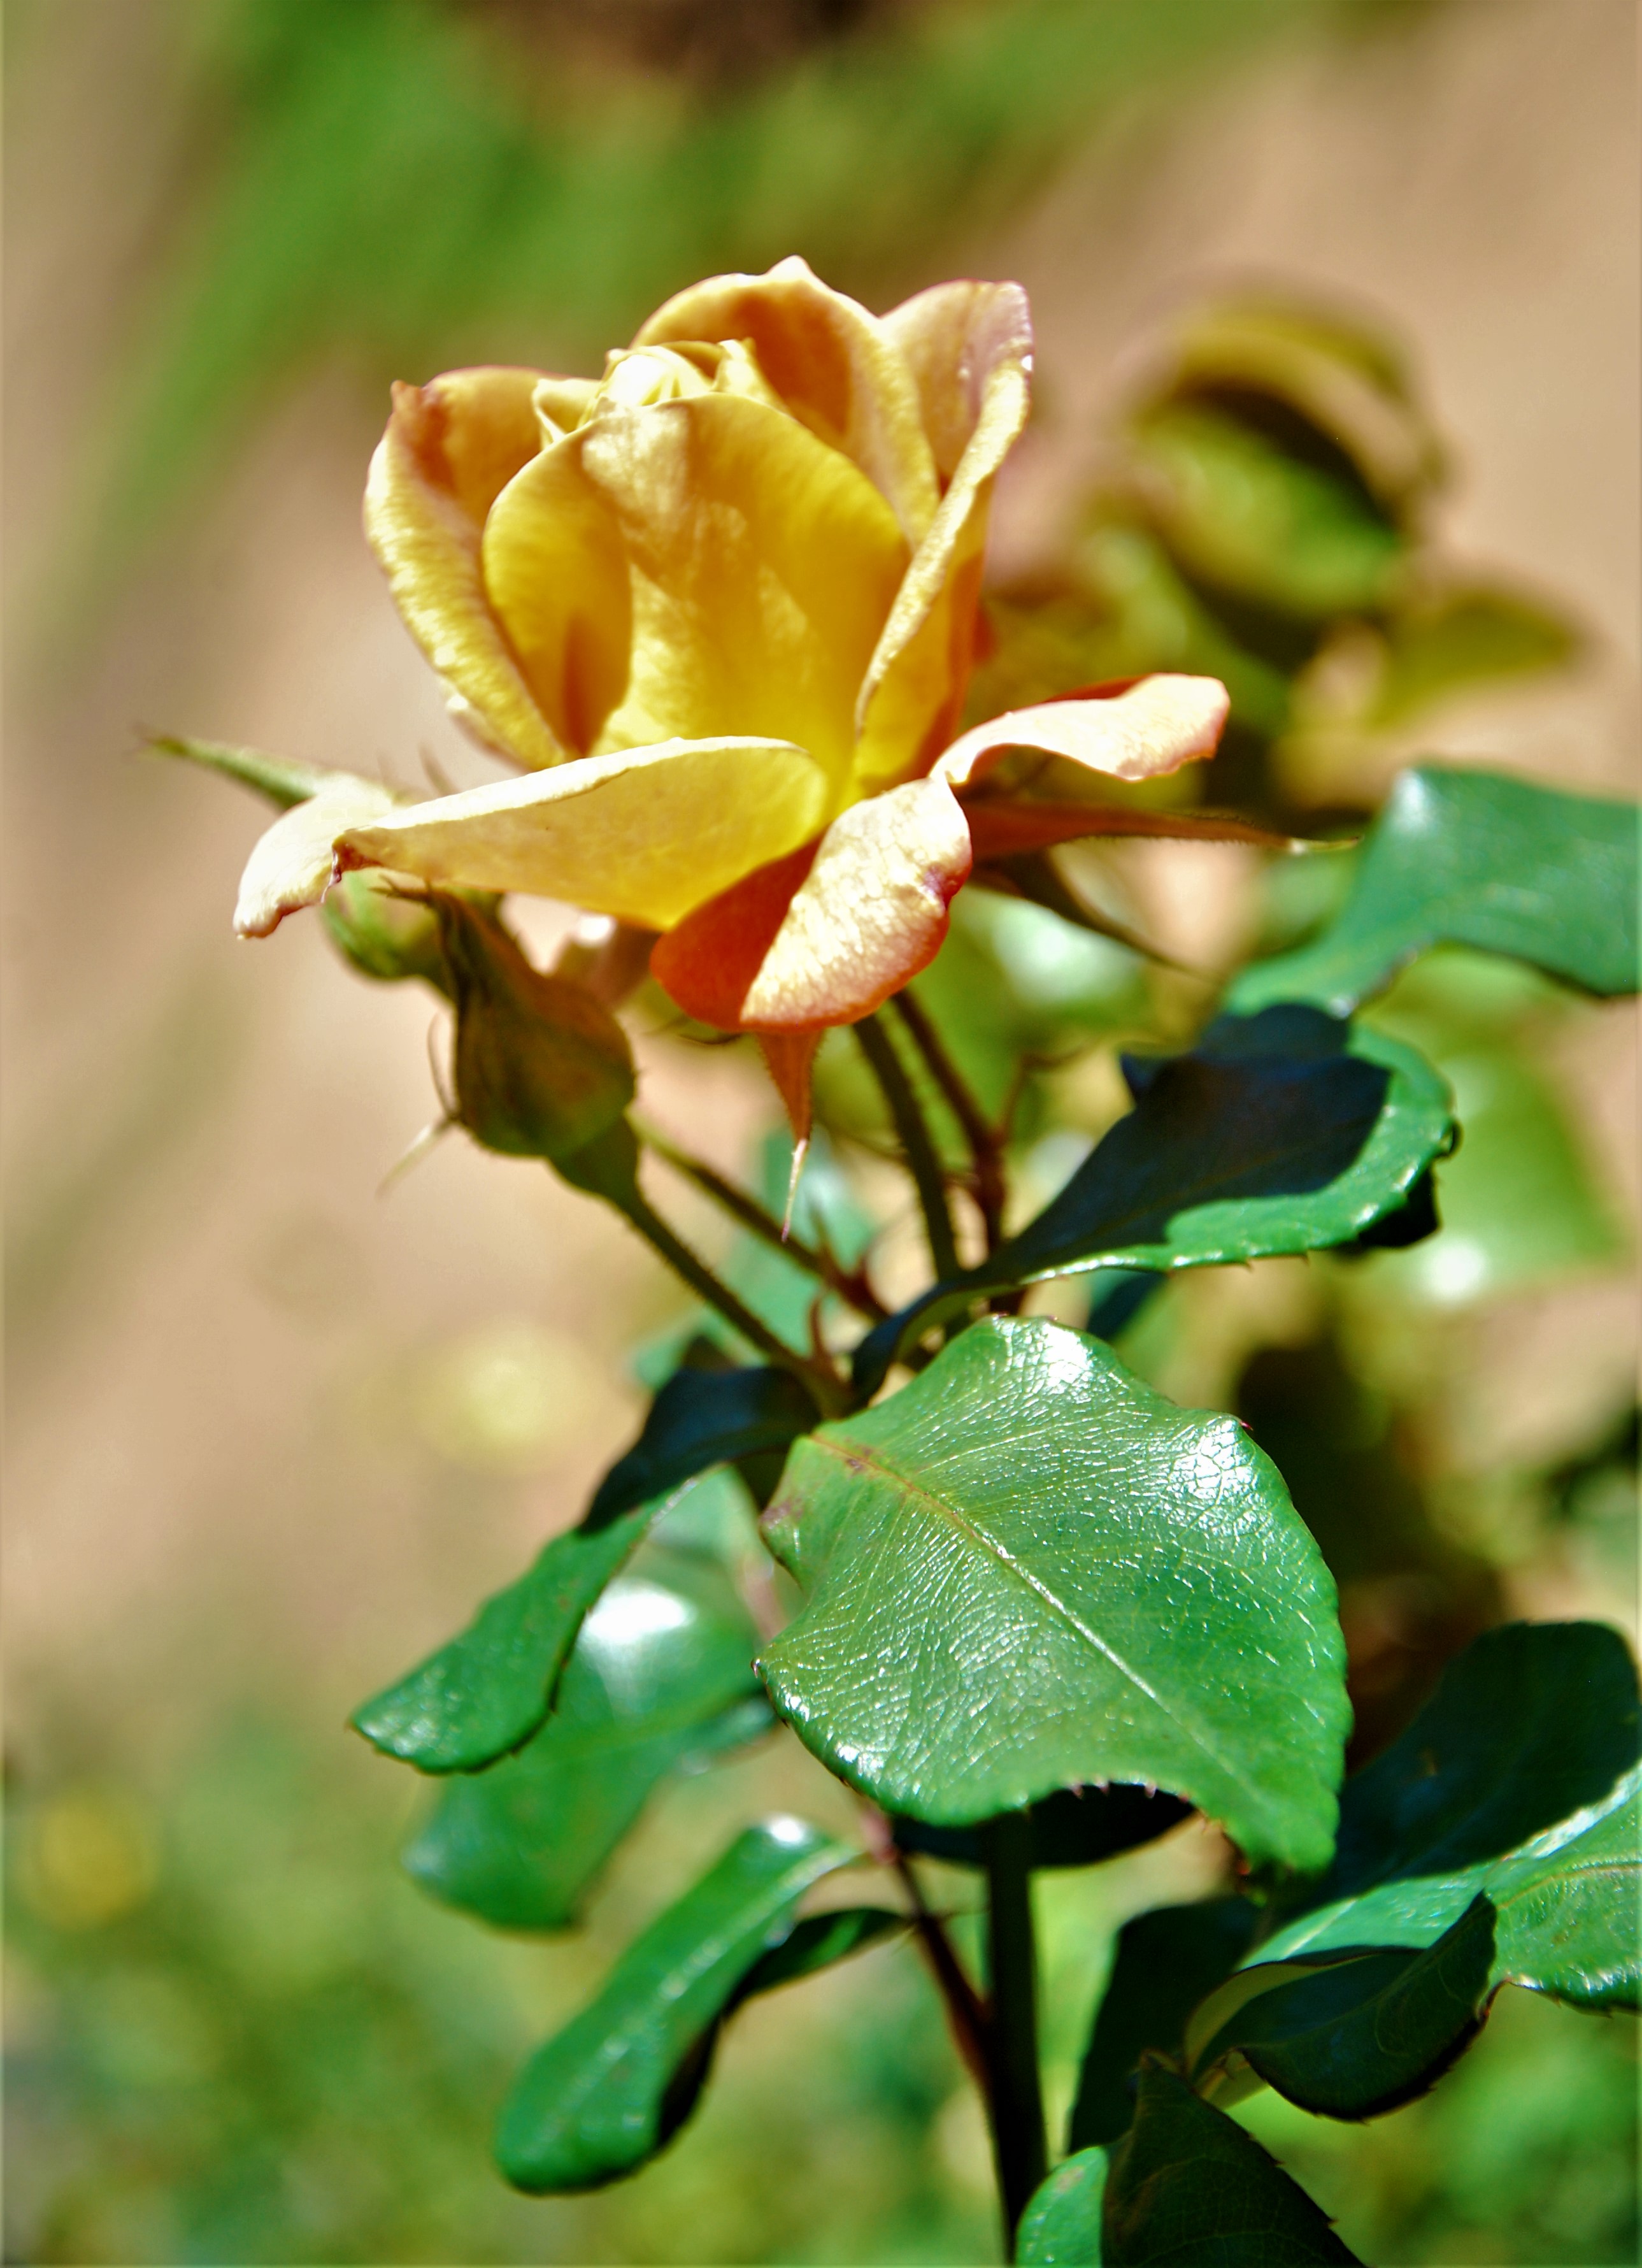
rose flower, flower, flora, plant, flowering plant, rose family, close up, petal, plant stem, wildflower, spring, bud